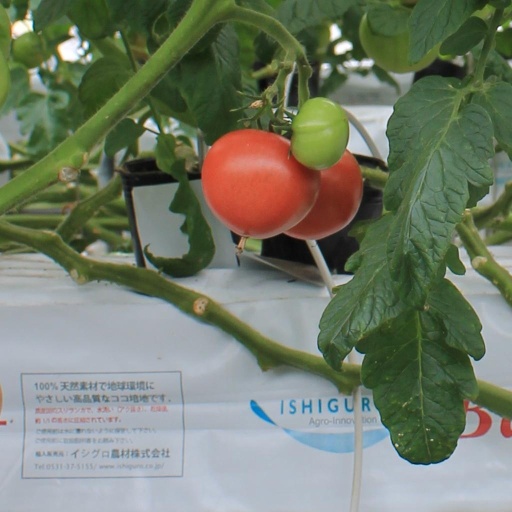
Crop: tomato